Daniel Henshall

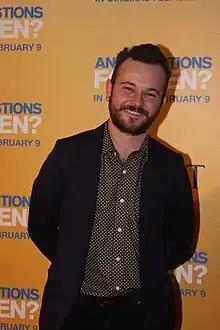
Henshall in February 2012

Daniel Edwin Henshall (born 9 August 1982) is an Australian actor. Following his film debut in "Snowtown" (2011), for which he won the AACTA Award for Best Actor in a Leading Role, Henshall appeared in films such as "The Babadook" (2014), "Okja" (2017), "Acute Misfortune" (2018), and "Catch the Fair One" (2021).